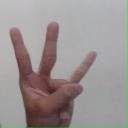
अक्षर: क्ष